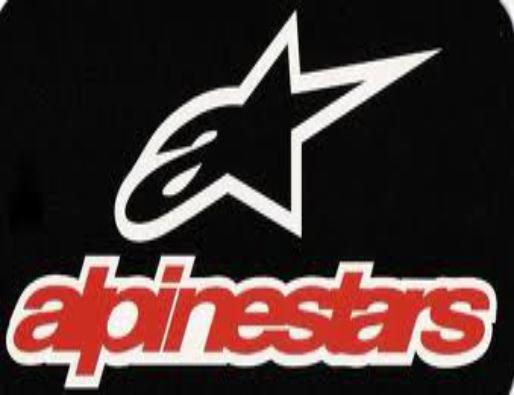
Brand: alpinestars-2
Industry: Clothes